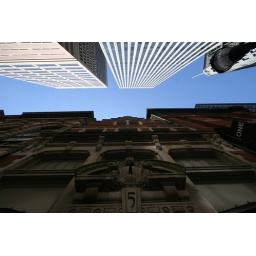
A very dutch looking building in Baltimore with the modern towers in the background. Great street and area!